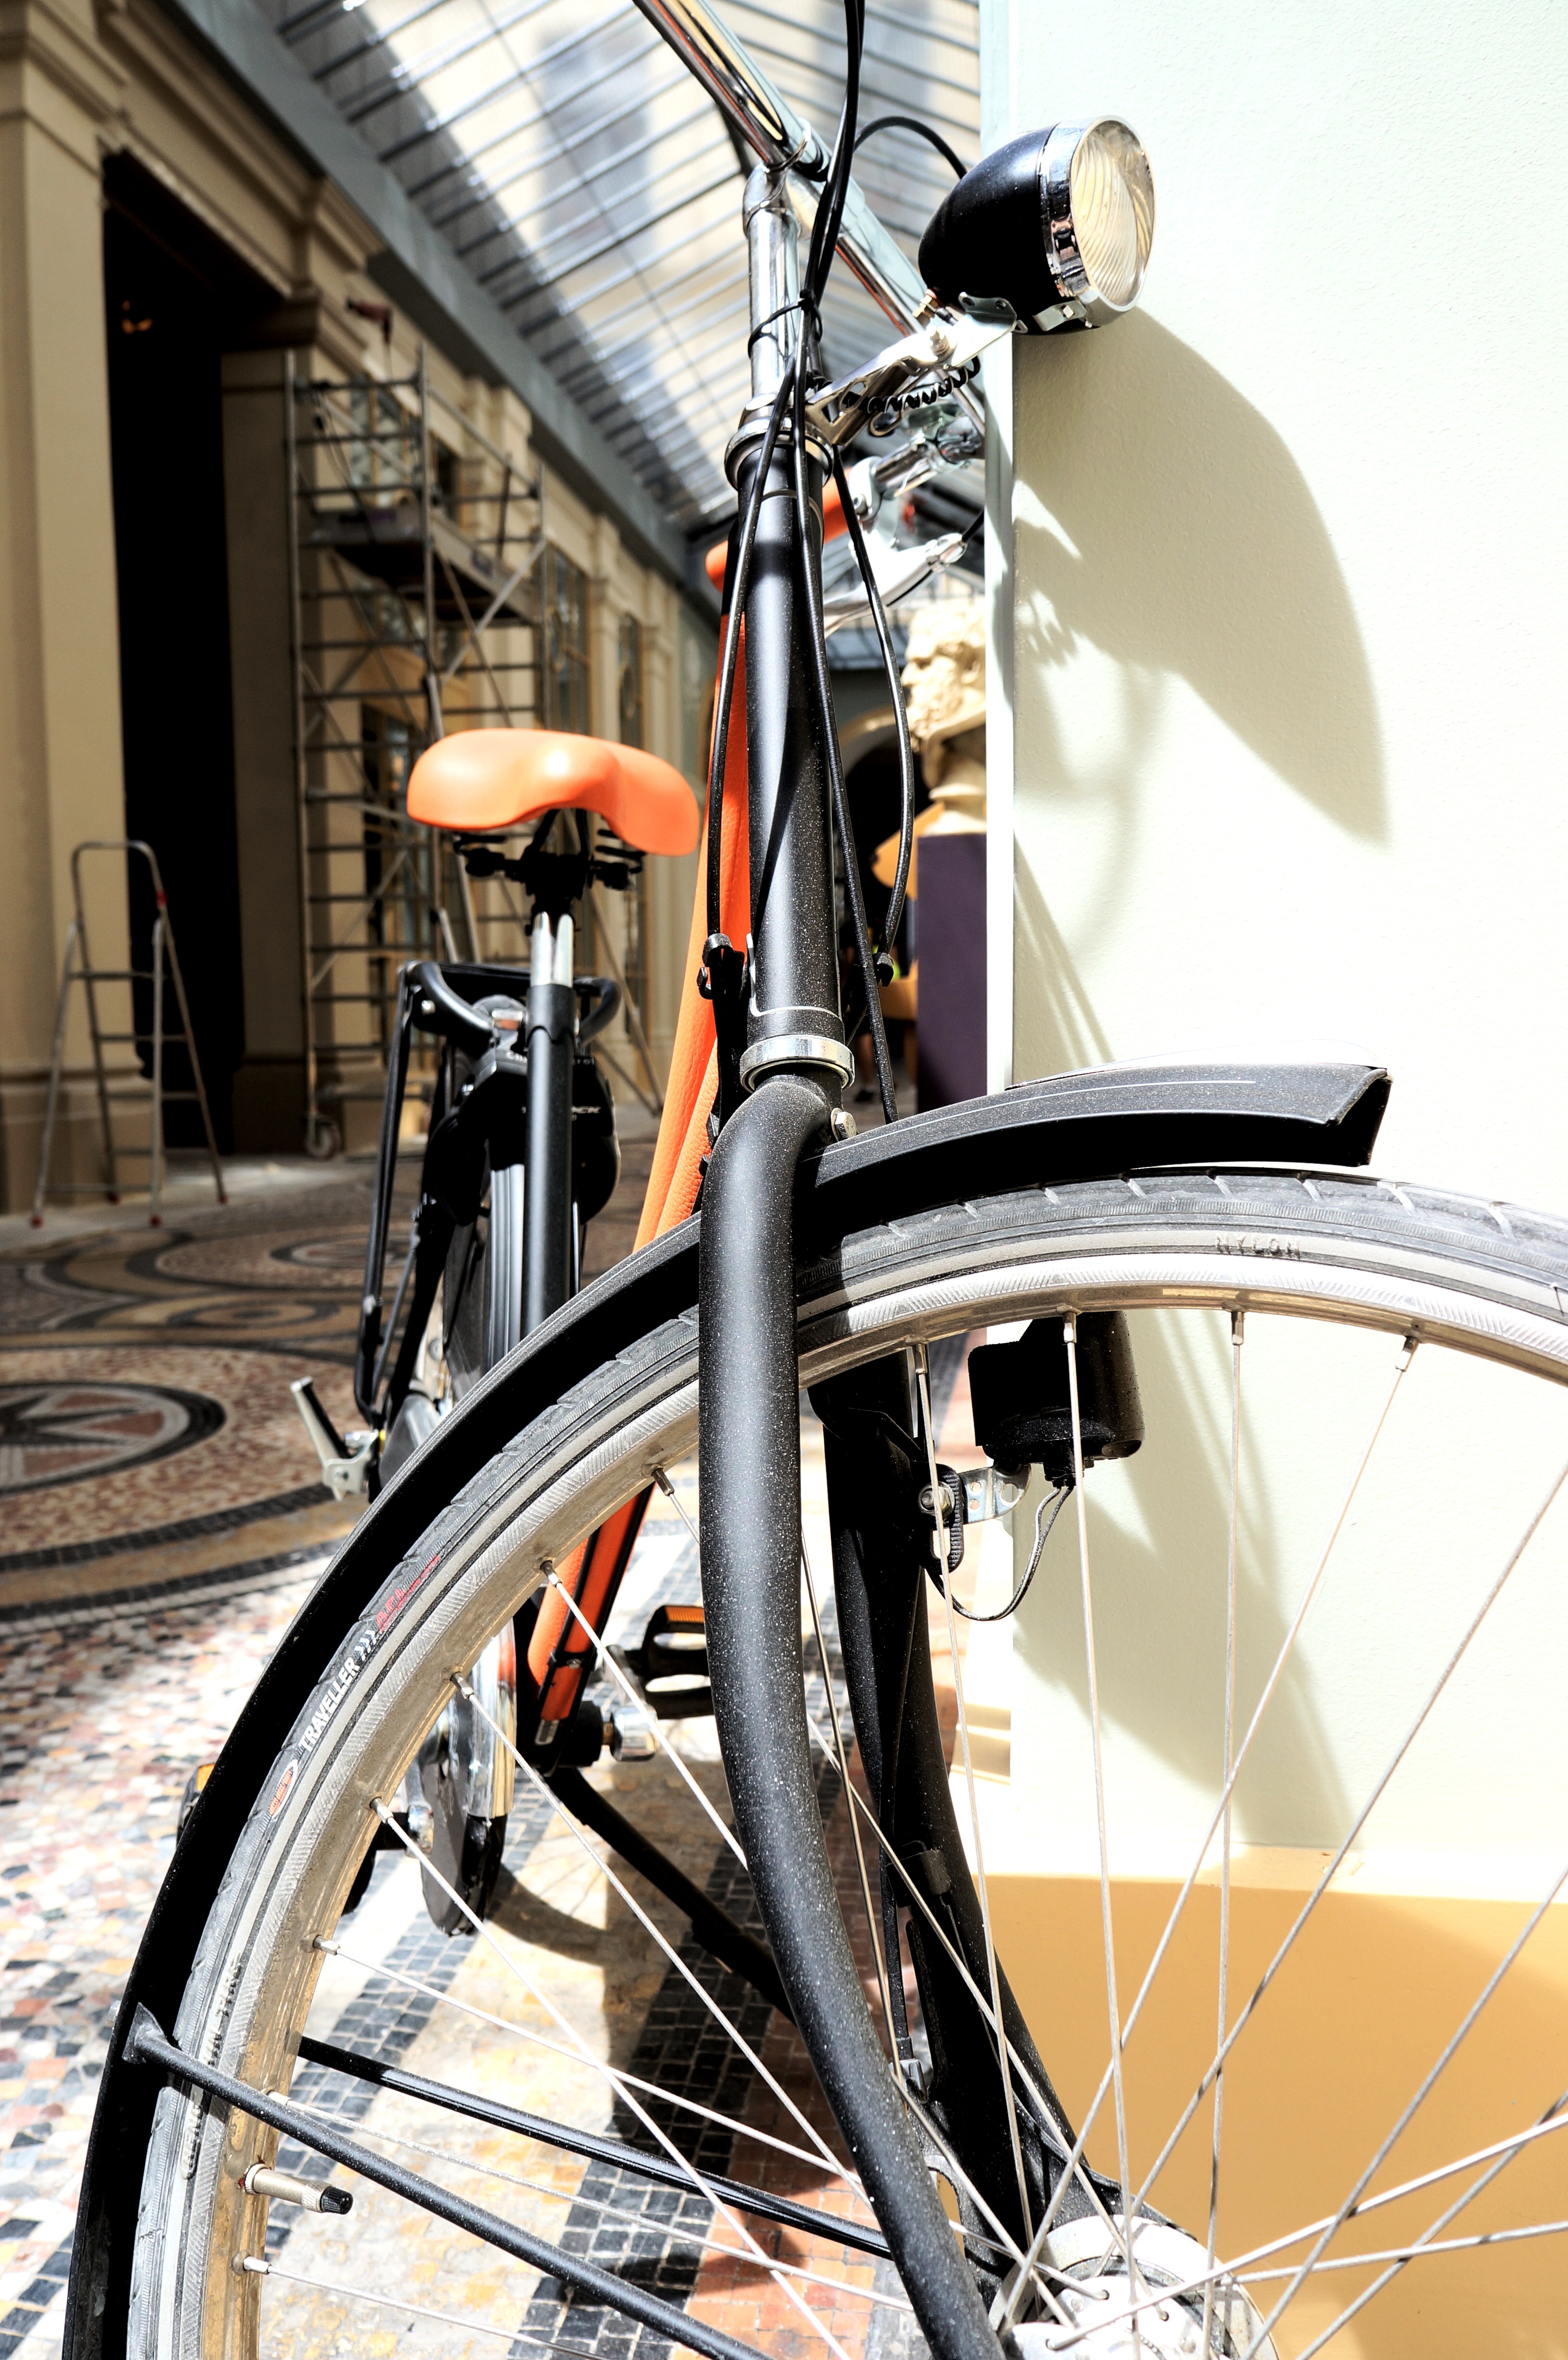
wheel, bicycle, vehicle, sports equipment, mountain bike, freeride, bicycle frame, bicycle wheel, land vehicle, cyclo cross bicycle, bmx bike, freestyle bmx, road bicycle, racing bicycle, hybrid bicycle